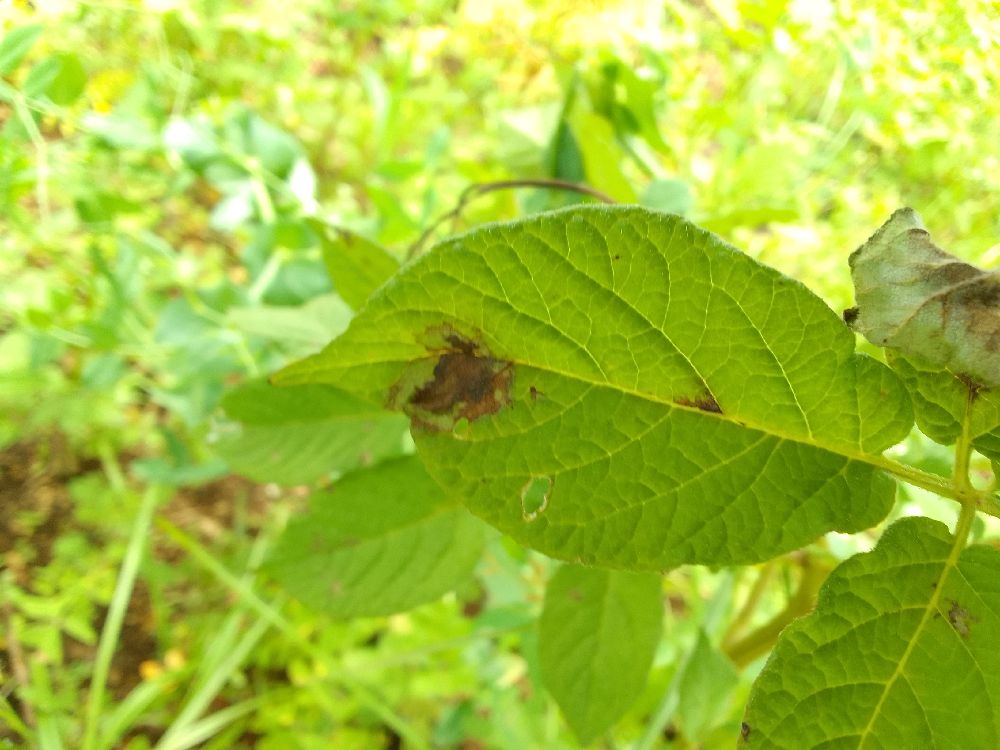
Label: Late blight